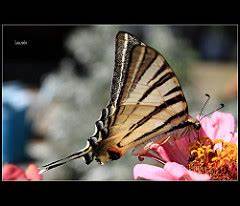
Label: farfalla